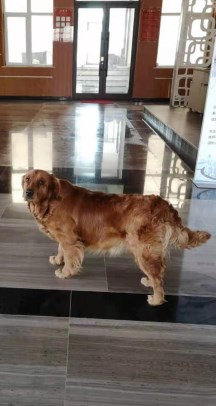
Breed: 5355-n000126-golden_retriever